Breaking News in Yuba County

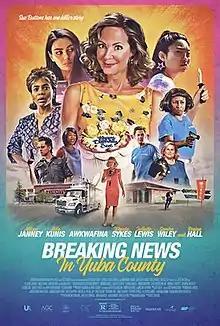
Theatrical release poster

Breaking News in Yuba County is a 2021 American black comedy thriller film directed and co-produced by Tate Taylor, from a screenplay written by Amanda Idoko. The film stars an ensemble cast that includes Allison Janney, Mila Kunis, Awkwafina, Regina Hall, Wanda Sykes, Juliette Lewis, Samira Wiley, Jimmi Simpson, Clifton Collins Jr., Bridget Everett, Dominic Burgess, Keong Sim, Chris Lowell, Matthew Modine and Ellen Barkin.